Letter (message)

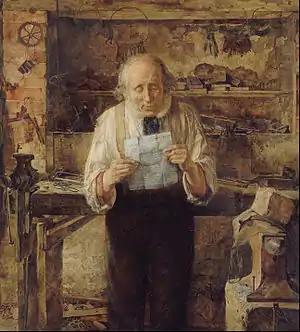
"News from My Lad" by James Campbell, 1828–1893 (Walker Art Gallery)

A letter is a written message conveyed from one person (or group of people) to another through a medium. Something epistolary means that it is a form of letter writing. The term usually excludes written material intended to be read in its original form by large numbers of people, such as newspapers and placards, although even these may include material in the form of an "open letter". The typical form of a letter for many centuries, and the archetypal concept even today, is a sheet (or several sheets) of paper that is sent to a correspondent through a postal system. A letter can be formal or informal, depending on its audience and purpose. Besides being a means of communication and a store of information, letter writing has played a role in the reproduction of writing as an art throughout history. Letters have been sent since antiquity and are mentioned in the "Iliad". Historians Herodotus and Thucydides mention and use letters in their writings.